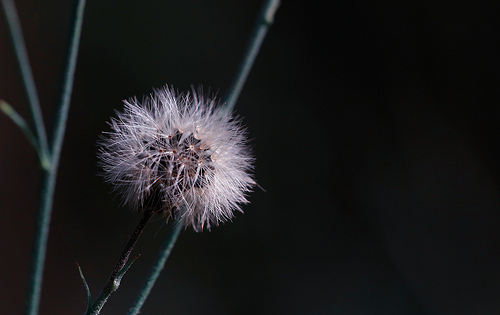
Flower: dandelion